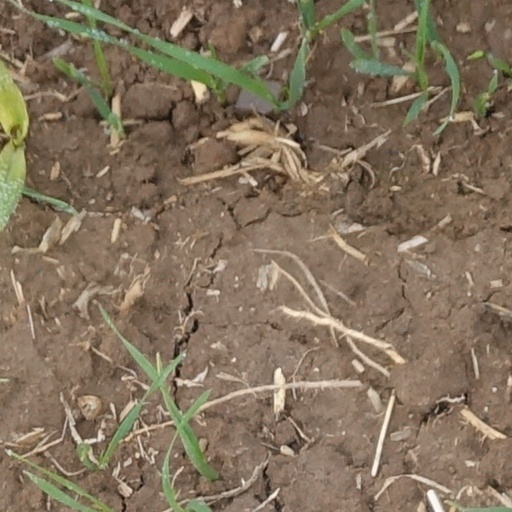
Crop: wheat